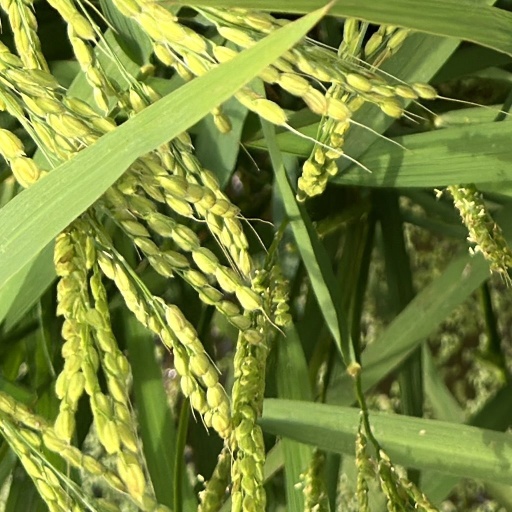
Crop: rice